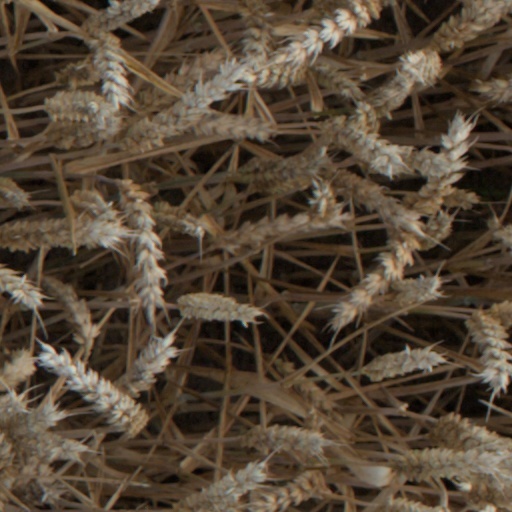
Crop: wheat